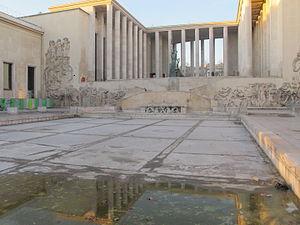
Vue du palais de Tokyo dans la lumière de fin de journée.
Cette liste des plus grands musées d'art du monde procède à un classement des musées d'art et autres musées contenant principalement des œuvres d'art en fonction de la surface totale d'exposition.